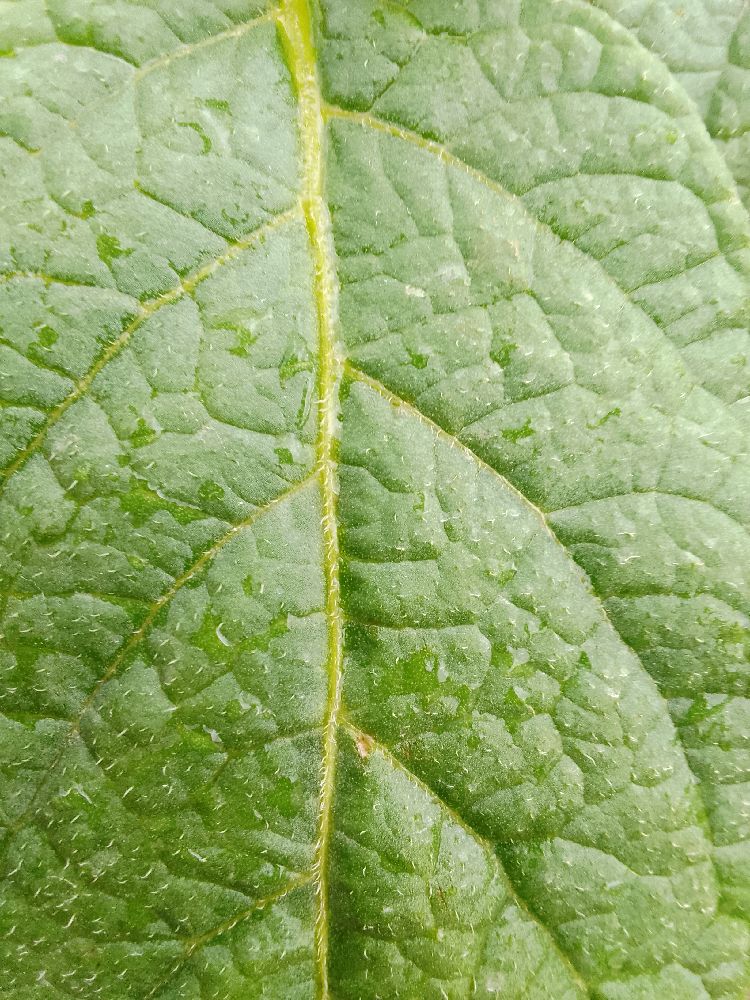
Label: Healthy